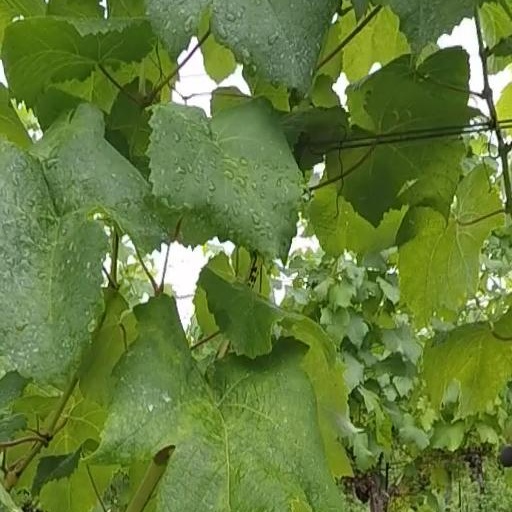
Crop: grape